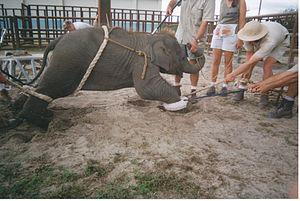
Ringling Bros. and Barnum & Bailey Circus est le nom de la caravane de cirque née en 1919 du regroupement des cirques Barnum & Bailey Circus de James Anthony Bailey et Phineas Taylor Barnum, et du cirque Ringling Brothers des frères Ringling.
La cruauté envers un animal, ou maltraitance envers un animal, est le fait qu'un être humain fasse subir à un animal, qu'il soit sauvage, domestique, apprivoisé ou tenu en captivité, un acte visant à lui faire du mal, que ce soit sous forme active ou sous forme passive.
L’opposition à l'utilisation d'animaux sauvages dans les cirques regroupe l'ensemble des critiques formulées à l'encontre de cette pratique. Il peut s'agir d'une opposition militante menée par des associations qui réclament son abolition, ou n'être qu'un désaveu de celle-ci. Cette opposition est d'ordre éthique et porte sur les souffrances des animaux appartenant à des espèces sauvages, et qui n'ont donc pas subi de processus de domestication par les humains au cours de l'histoire.